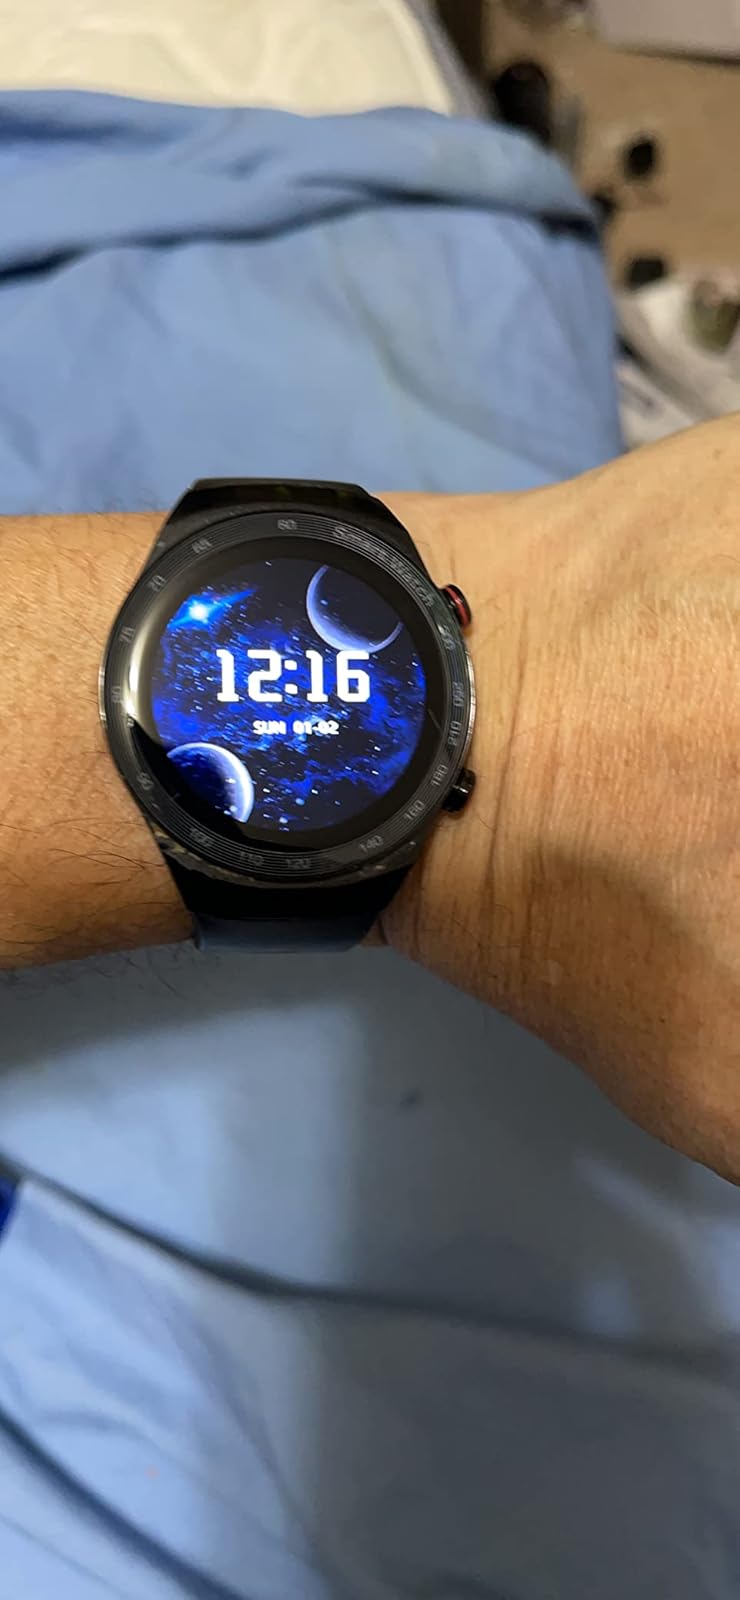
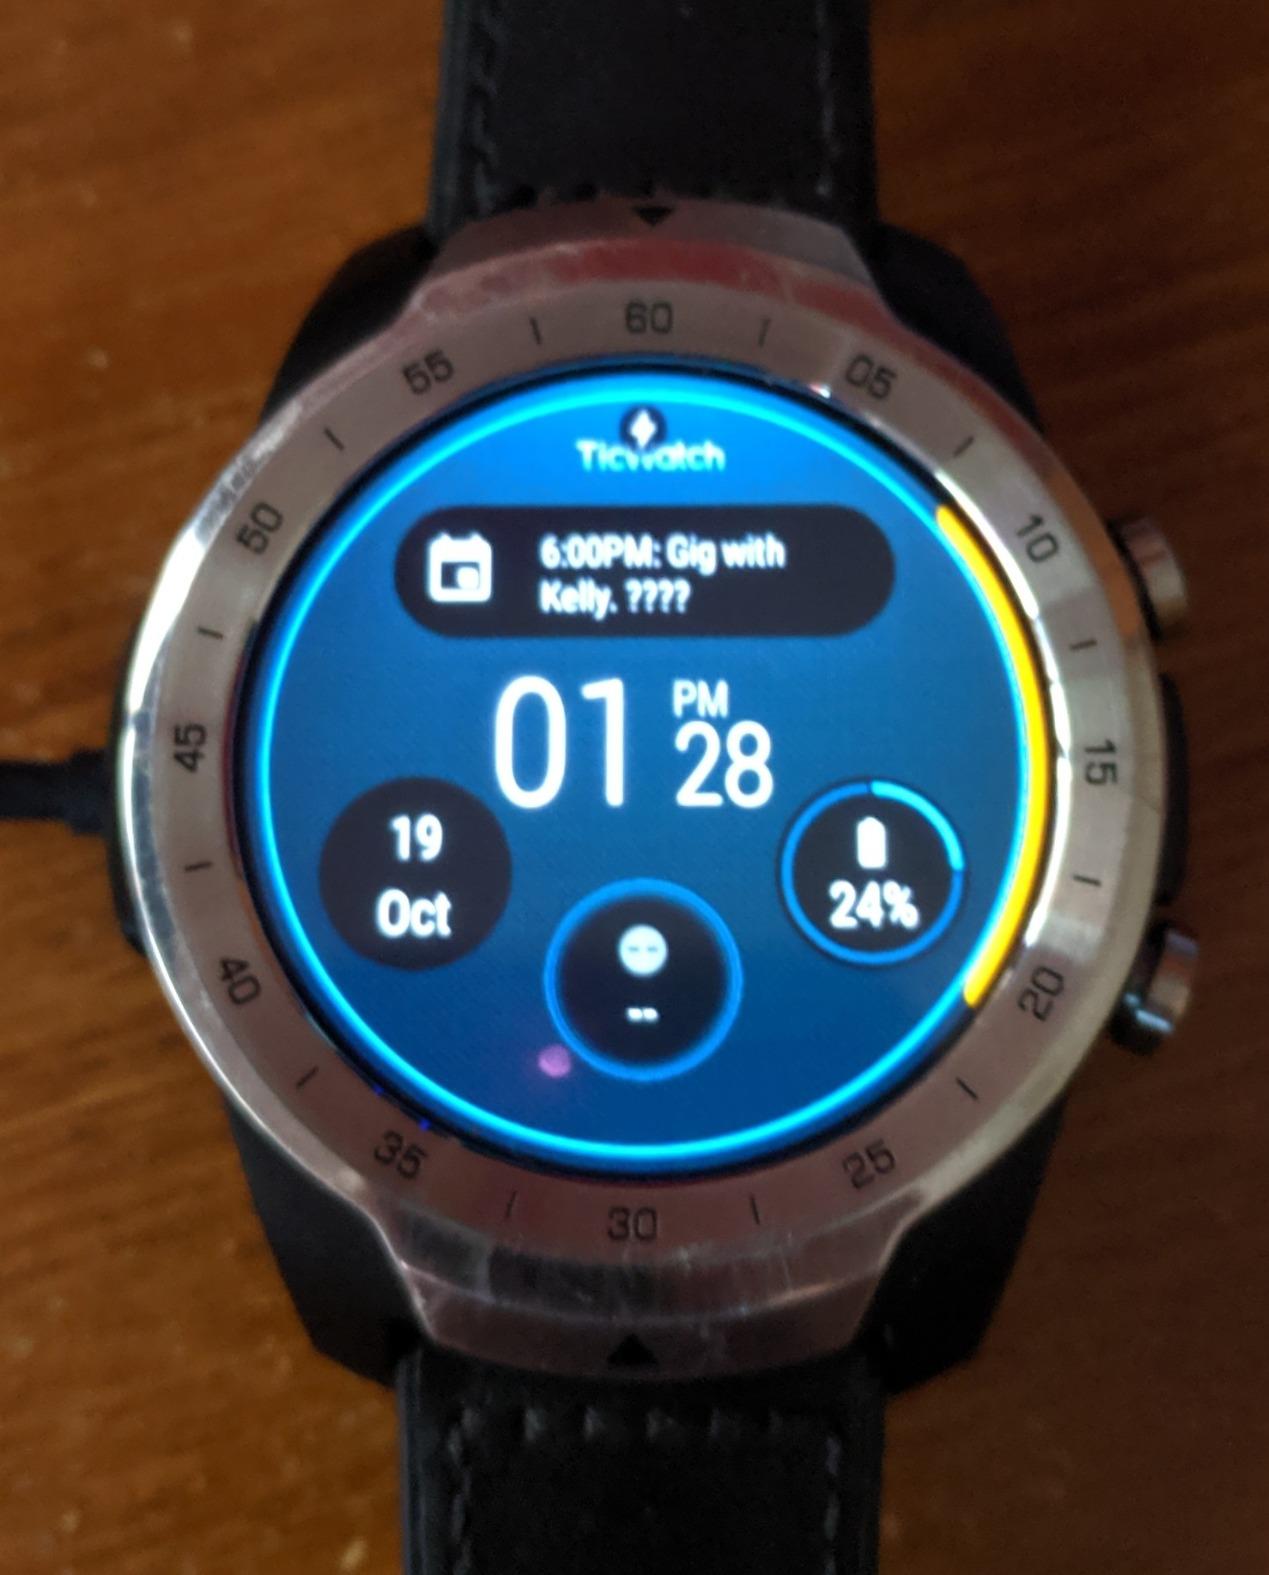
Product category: smartwatch
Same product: no